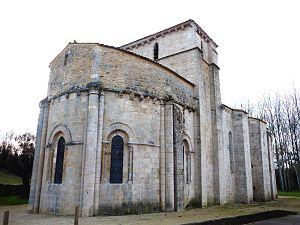
L'église Saint-Eugène et Sainte-Marthe de Xaintray dans les Deux-Sèvres.
Cet article recense les monuments historiques des Deux-Sèvres, en France.
Xaintray est une commune française, située dans le département des Deux-Sèvres en région Nouvelle-Aquitaine.
L'église Saint-Eugène est une église catholique située à Xaintray, en France.